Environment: real
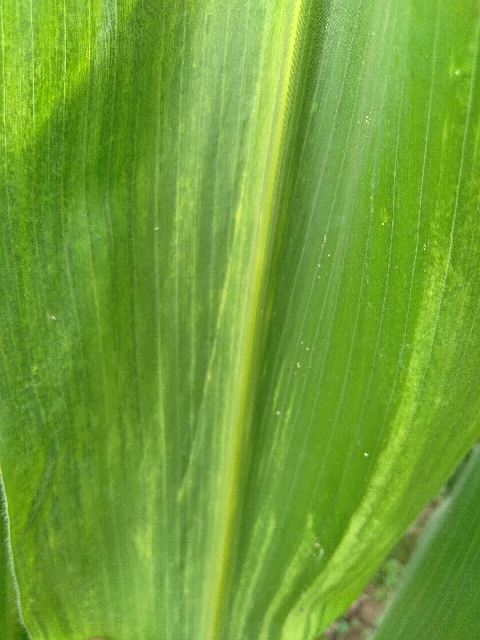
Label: lethal_necrosis